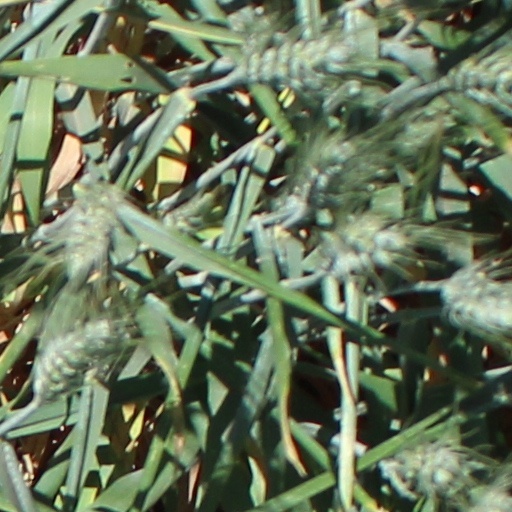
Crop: wheat